Irma Vep (miniseries)

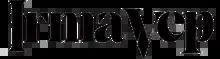

Irma Vep is a comedy drama television miniseries created, written and directed by Olivier Assayas for HBO. Based on Assayas's 1996 film of the same name, the series premiered at the 2022 Cannes Film Festival on May 22. It debuted on June 6, 2022 and concluded on July 25, consisting of eight episodes.